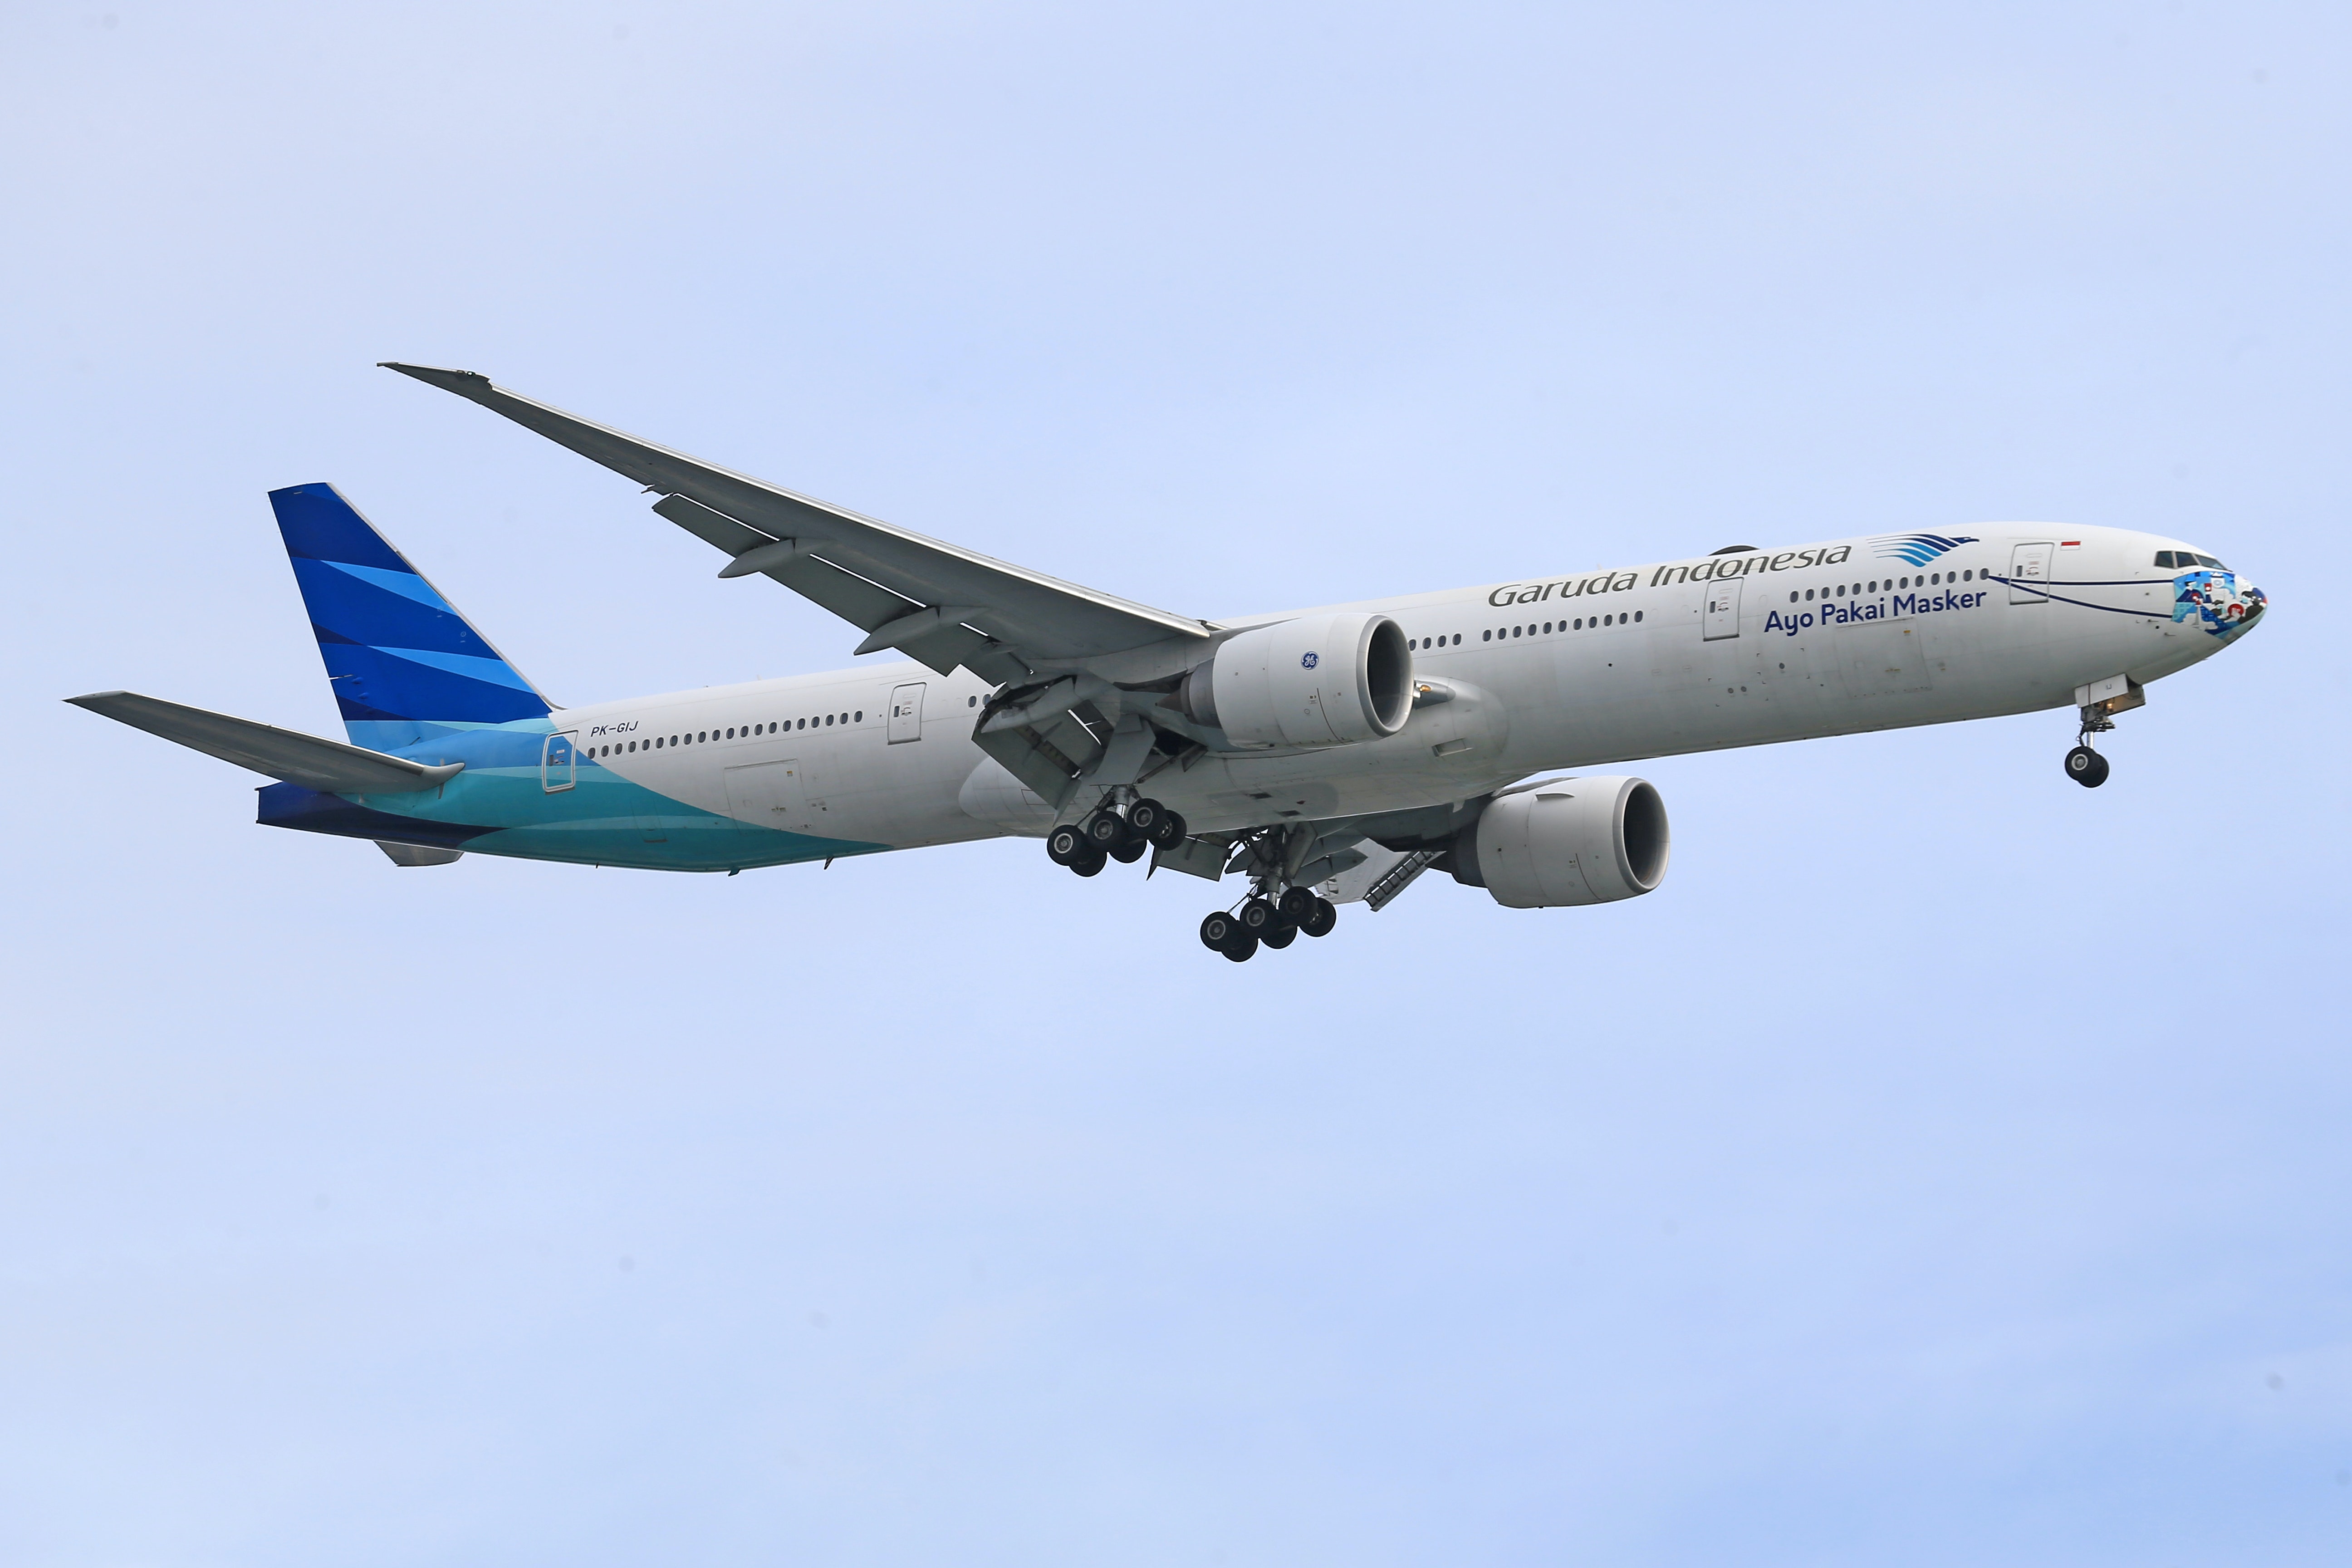
air, sky, aircraft, Twinjet, airplane, jet engine, aerospace manufacturer, vehicle, aircraft engine, jet aircraft, airliner, travel, narrow body aircraft, aviation, service, flap, wing, gas, air travel, wide body aircraft, takeoff, airline, event, flight, aerospace engineering, monoplane, boeing, fin, metal, landing, windshield, public transport